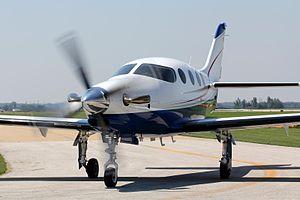
Epic Aircraft est une entreprise de construction aéronautique basée à Bend. Elle produit des aéronefs légers.